Ermineskin, Edmonton

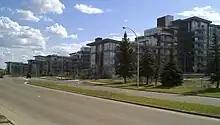

Century Park is a transit-oriented development. It replaces the now vacant Heritage Mall site, and will eventually be home to almost 9,000 residents along with retail and office space. The development is served by the Century Park LRT Station as part of the South LRT Expansion, completed in April 2010.